Central Fire Station (Greensboro, North Carolina)

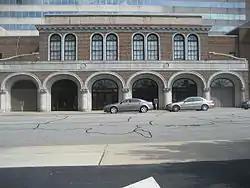
The original Central Fire Station Building, September 2012

Central Fire Station is a historic fire station located at Greensboro, Guilford County, North Carolina. It was designed by architect Charles C. Hartmann and built in 1925–1926. It is a two-story, red brick building with carved granite ornamentation in the Renaissance Revival building. It is nine bays wide and has a six bay wide stepped and projecting pavilion with flattened arches and attached granite columns. The building once had a six-story tower, removed in the early-1950s.